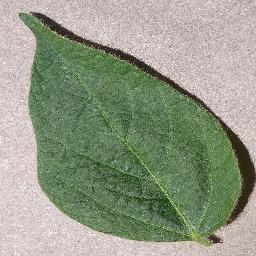
Label: Soybean___healthy